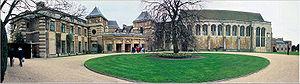
Drame en trois actes est un téléfilm britannique de la série télévisée Hercule Poirot, réalisé par Ashley Pearce, sur un scénario de Nick Dear, d'après le roman Drame en trois actes d'Agatha Christie.